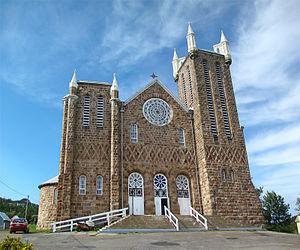
Église Saint-Michel, Percé, Gaspésie–Îles-de-la-Madeleine, Québec, Canada.
Percé est une ville du Québec située à la pointe de la péninsule gaspésienne en face du célèbre rocher Percé et de l’île Bonaventure. Si le village centre de Percé s'étend sur environ trois kilomètres entre le Pic de l'Aurore et la Côte Surprise, la nouvelle ville, constituée en 1971, comprend aussi les communautés de Barachois, Belle-Anse, Bougainville, Bridgeville, Cap-d'Espoir, Cannes-de-Roches, Coin-du-Banc, L'Anse-à-Beaufils, Pointe-Saint-Pierre, Rameau, Saint-Georges-de-Malbaie et Val-d'Espoir. Percé est reconnue mondialement pour la beauté de son paysage et de son patrimoine bâti.
La liste des lieux de culte de la Gaspésie–Îles-de-la-Madeleine comprend tous les lieux de culte de la Gaspésie–Îles-de-la-Madeleine au Québec. La très grande majorité des lieux de culte de la Gaspésie sont chrétiens, catholiques et protestants, ces derniers étant surtout présents dans les municipalités où il y a une population d'origine anglophone. Du côté des îles de la Madeleine, la majorité des lieux de culte sont catholiques à l'exception de Grosse-Île où ils sont surtout protestants.